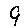
Label: 9